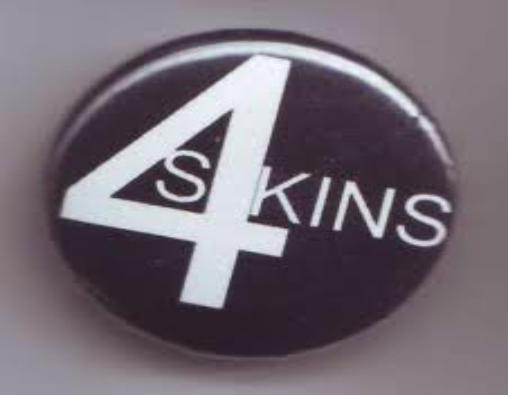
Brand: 4Skins
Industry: Clothes